Burge Plantation

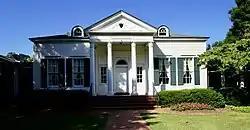

The Burge Plantation, also known as the Burge Farm, is a historic farm estate in Newborn, Georgia. It was added to the National Register of Historic Places on May 11, 2000. It is generally bounded by GA 142, Cook Road, Morehouse Road and Sewell Road.